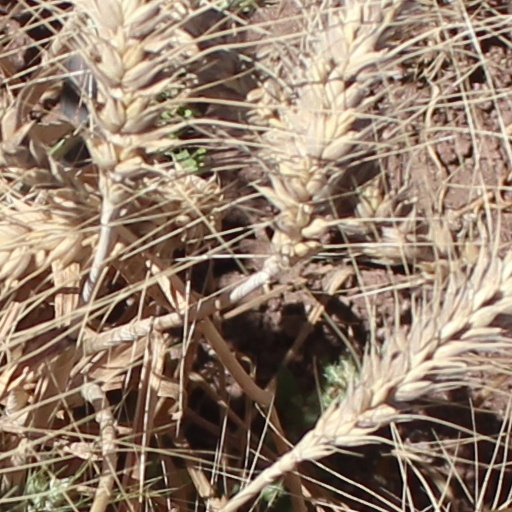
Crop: wheat